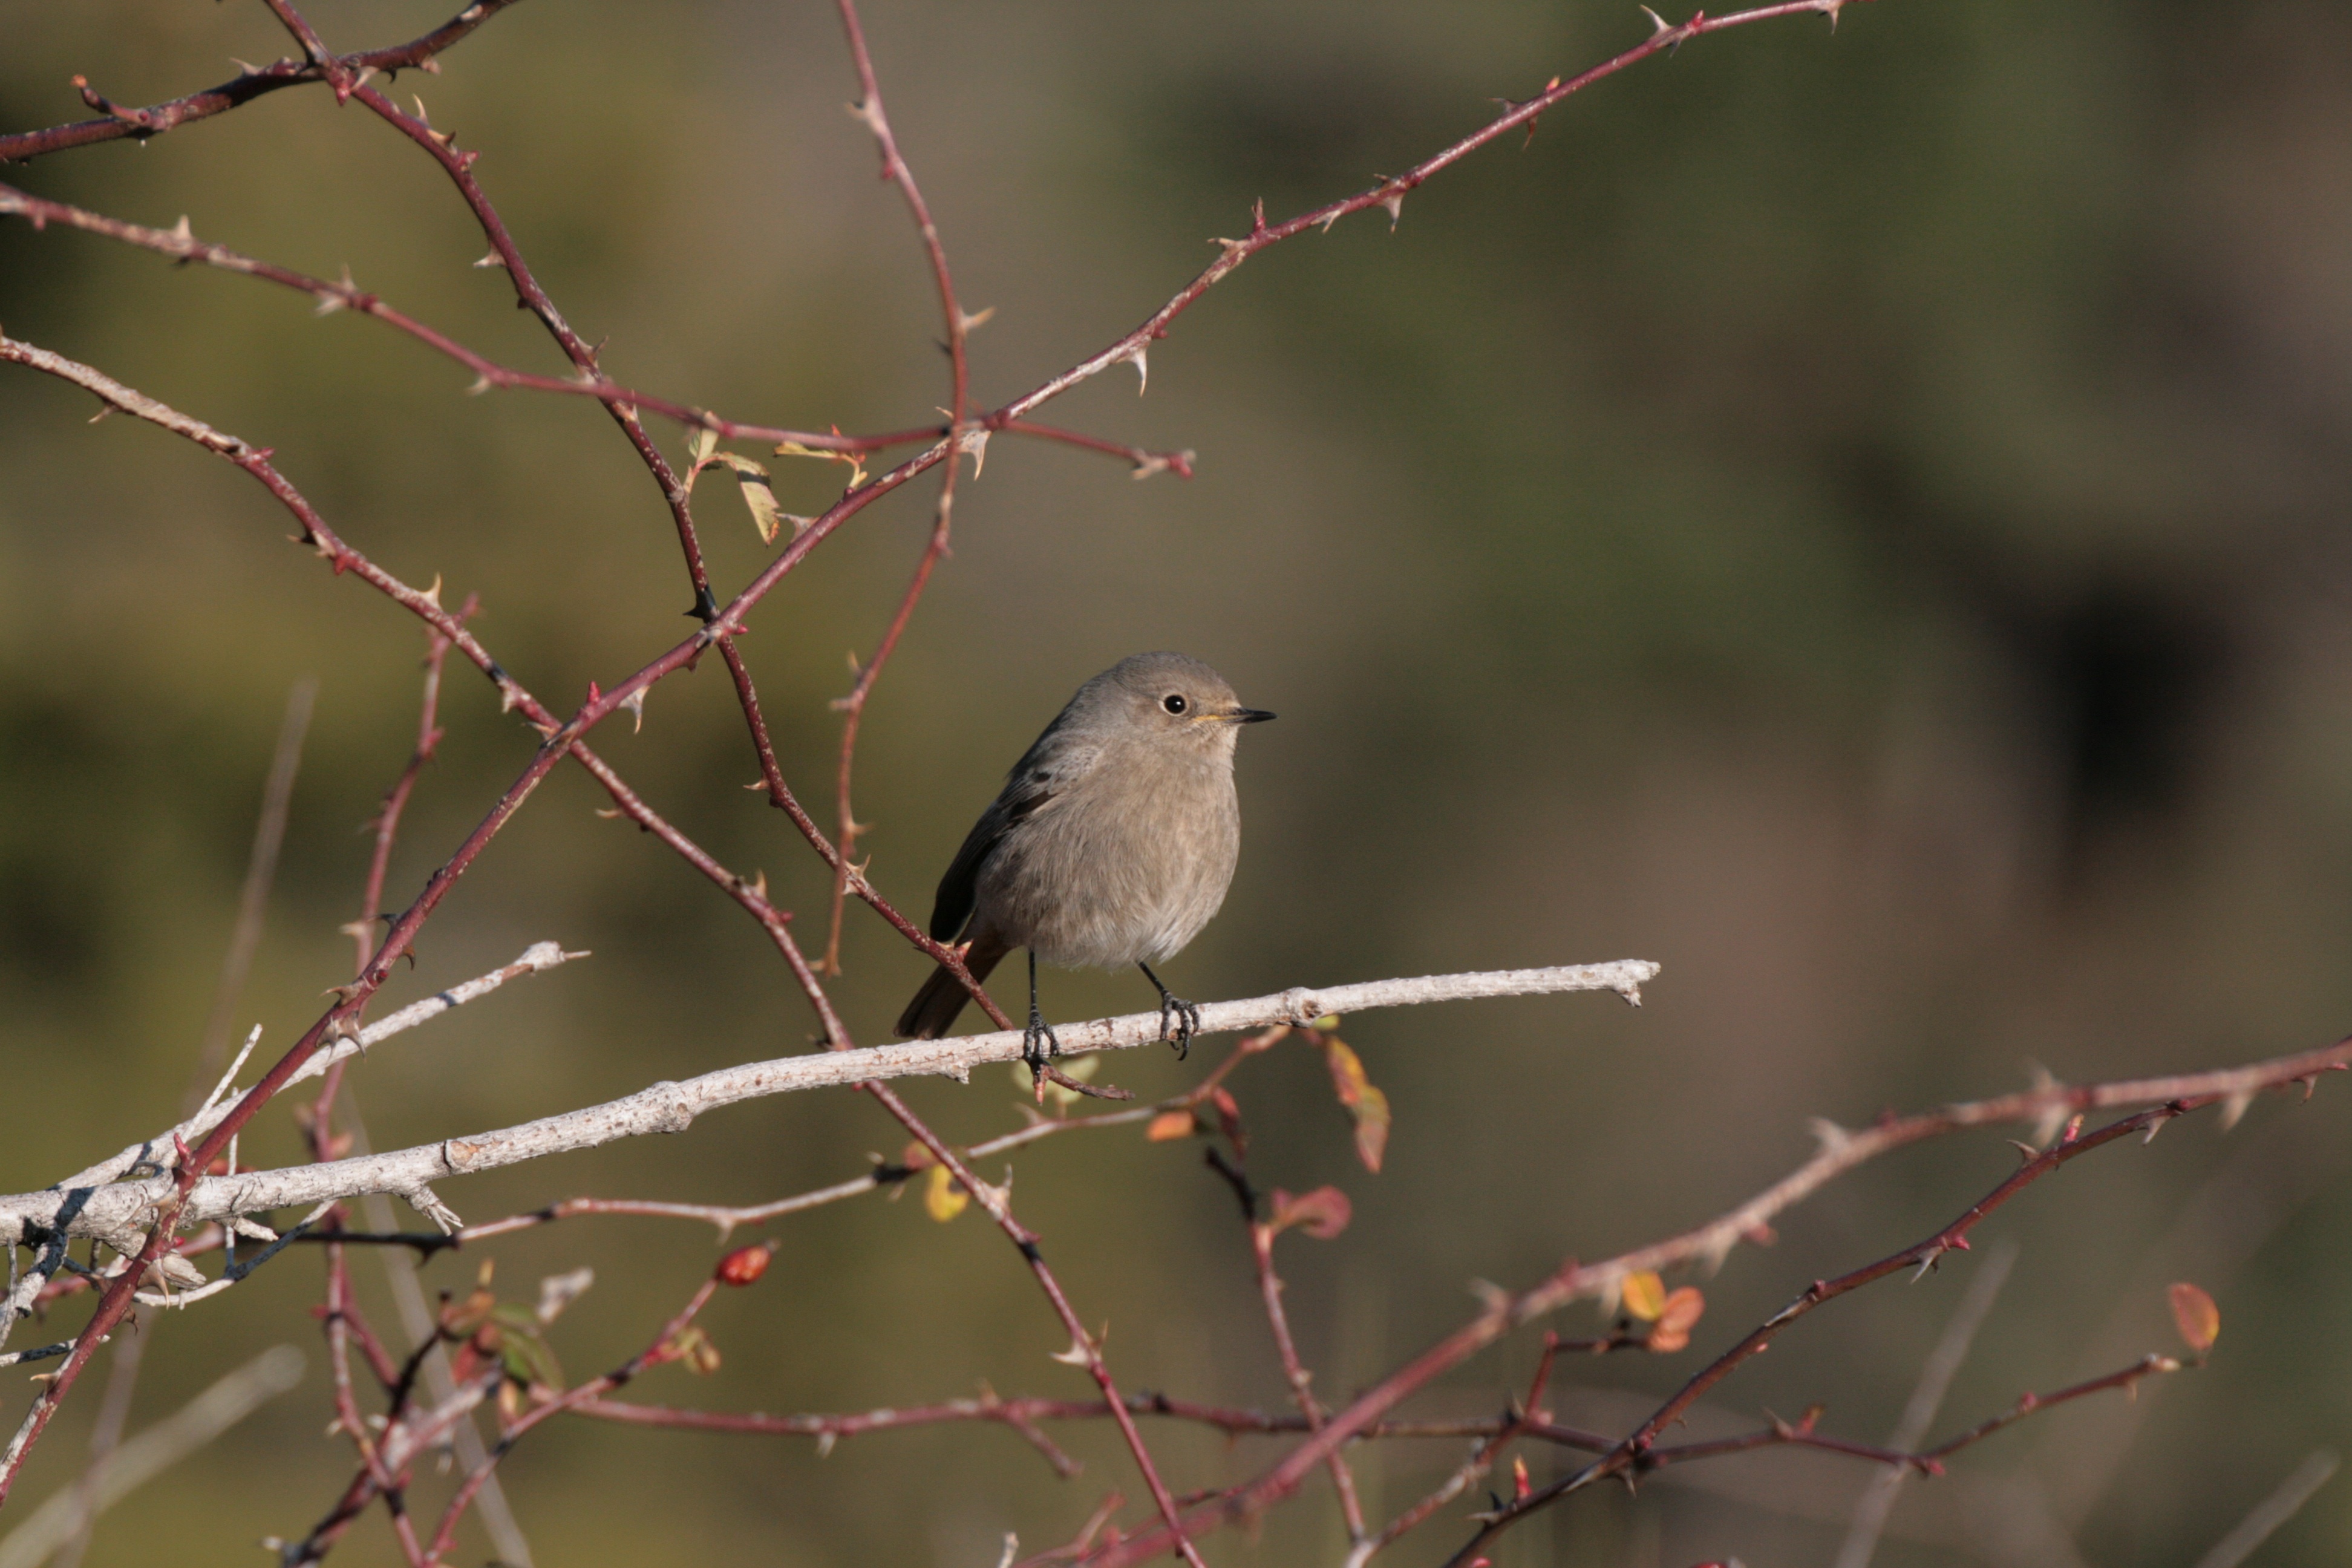
nature, branch, bird, wildlife, beak, fauna, twig, birds, animals, vertebrate, sparrow, finch, wren, black redstart, phoenicurus ochruros, old world flycatcher, perching bird, emberizidae